Toronto Raptors

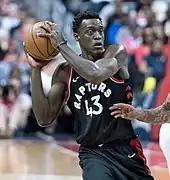
In the 2019–20 NBA season, Pascal Siakam was named as a starter in the 2020 NBA All-Star Game and a part of the All-NBA Second Team.

The fear that Leonard would depart after only one season materialized when he signed with the Los Angeles Clippers. Nonetheless, the Raptors managed to win 53 games in a season shortened by the COVID-19 pandemic to secure the second seed and the second best record in the league. Their winning percentage (73.6 per cent) was the best in franchise history, with the season also seeing Nurse being named as Coach of the Year; additionally, Pascal Siakam made his first All-NBA Second Team, as well as being a starter in the 2020 NBA All-Star Game as well as Kyle Lowry making his sixth consecutive all-star selection. In the playoffs—which began later than usual in August, at the "Bubble" in Walt Disney World in Bay Lake, Florida near Orlando—the Raptors defeated the Brooklyn Nets 4–0 in the first round. They went down 0–2 against the Boston Celtics in the next round, before OG Anunoby scored a buzzer-beater to win Toronto the third game. The series eventually went to seven games, with Boston prevailing.